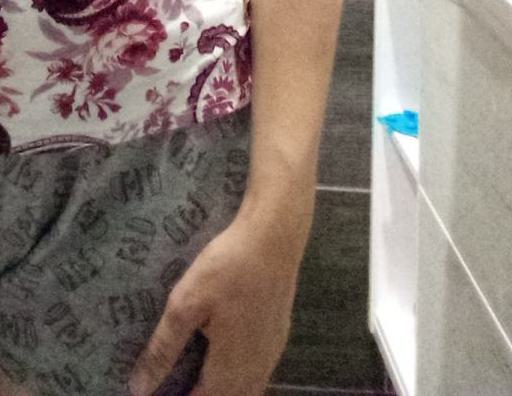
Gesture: no_gesture